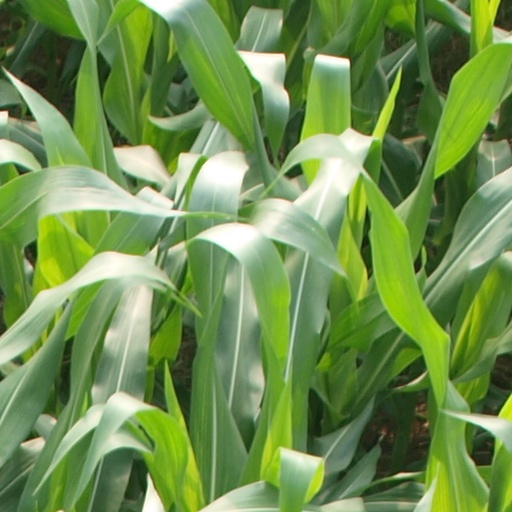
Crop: maize; corn